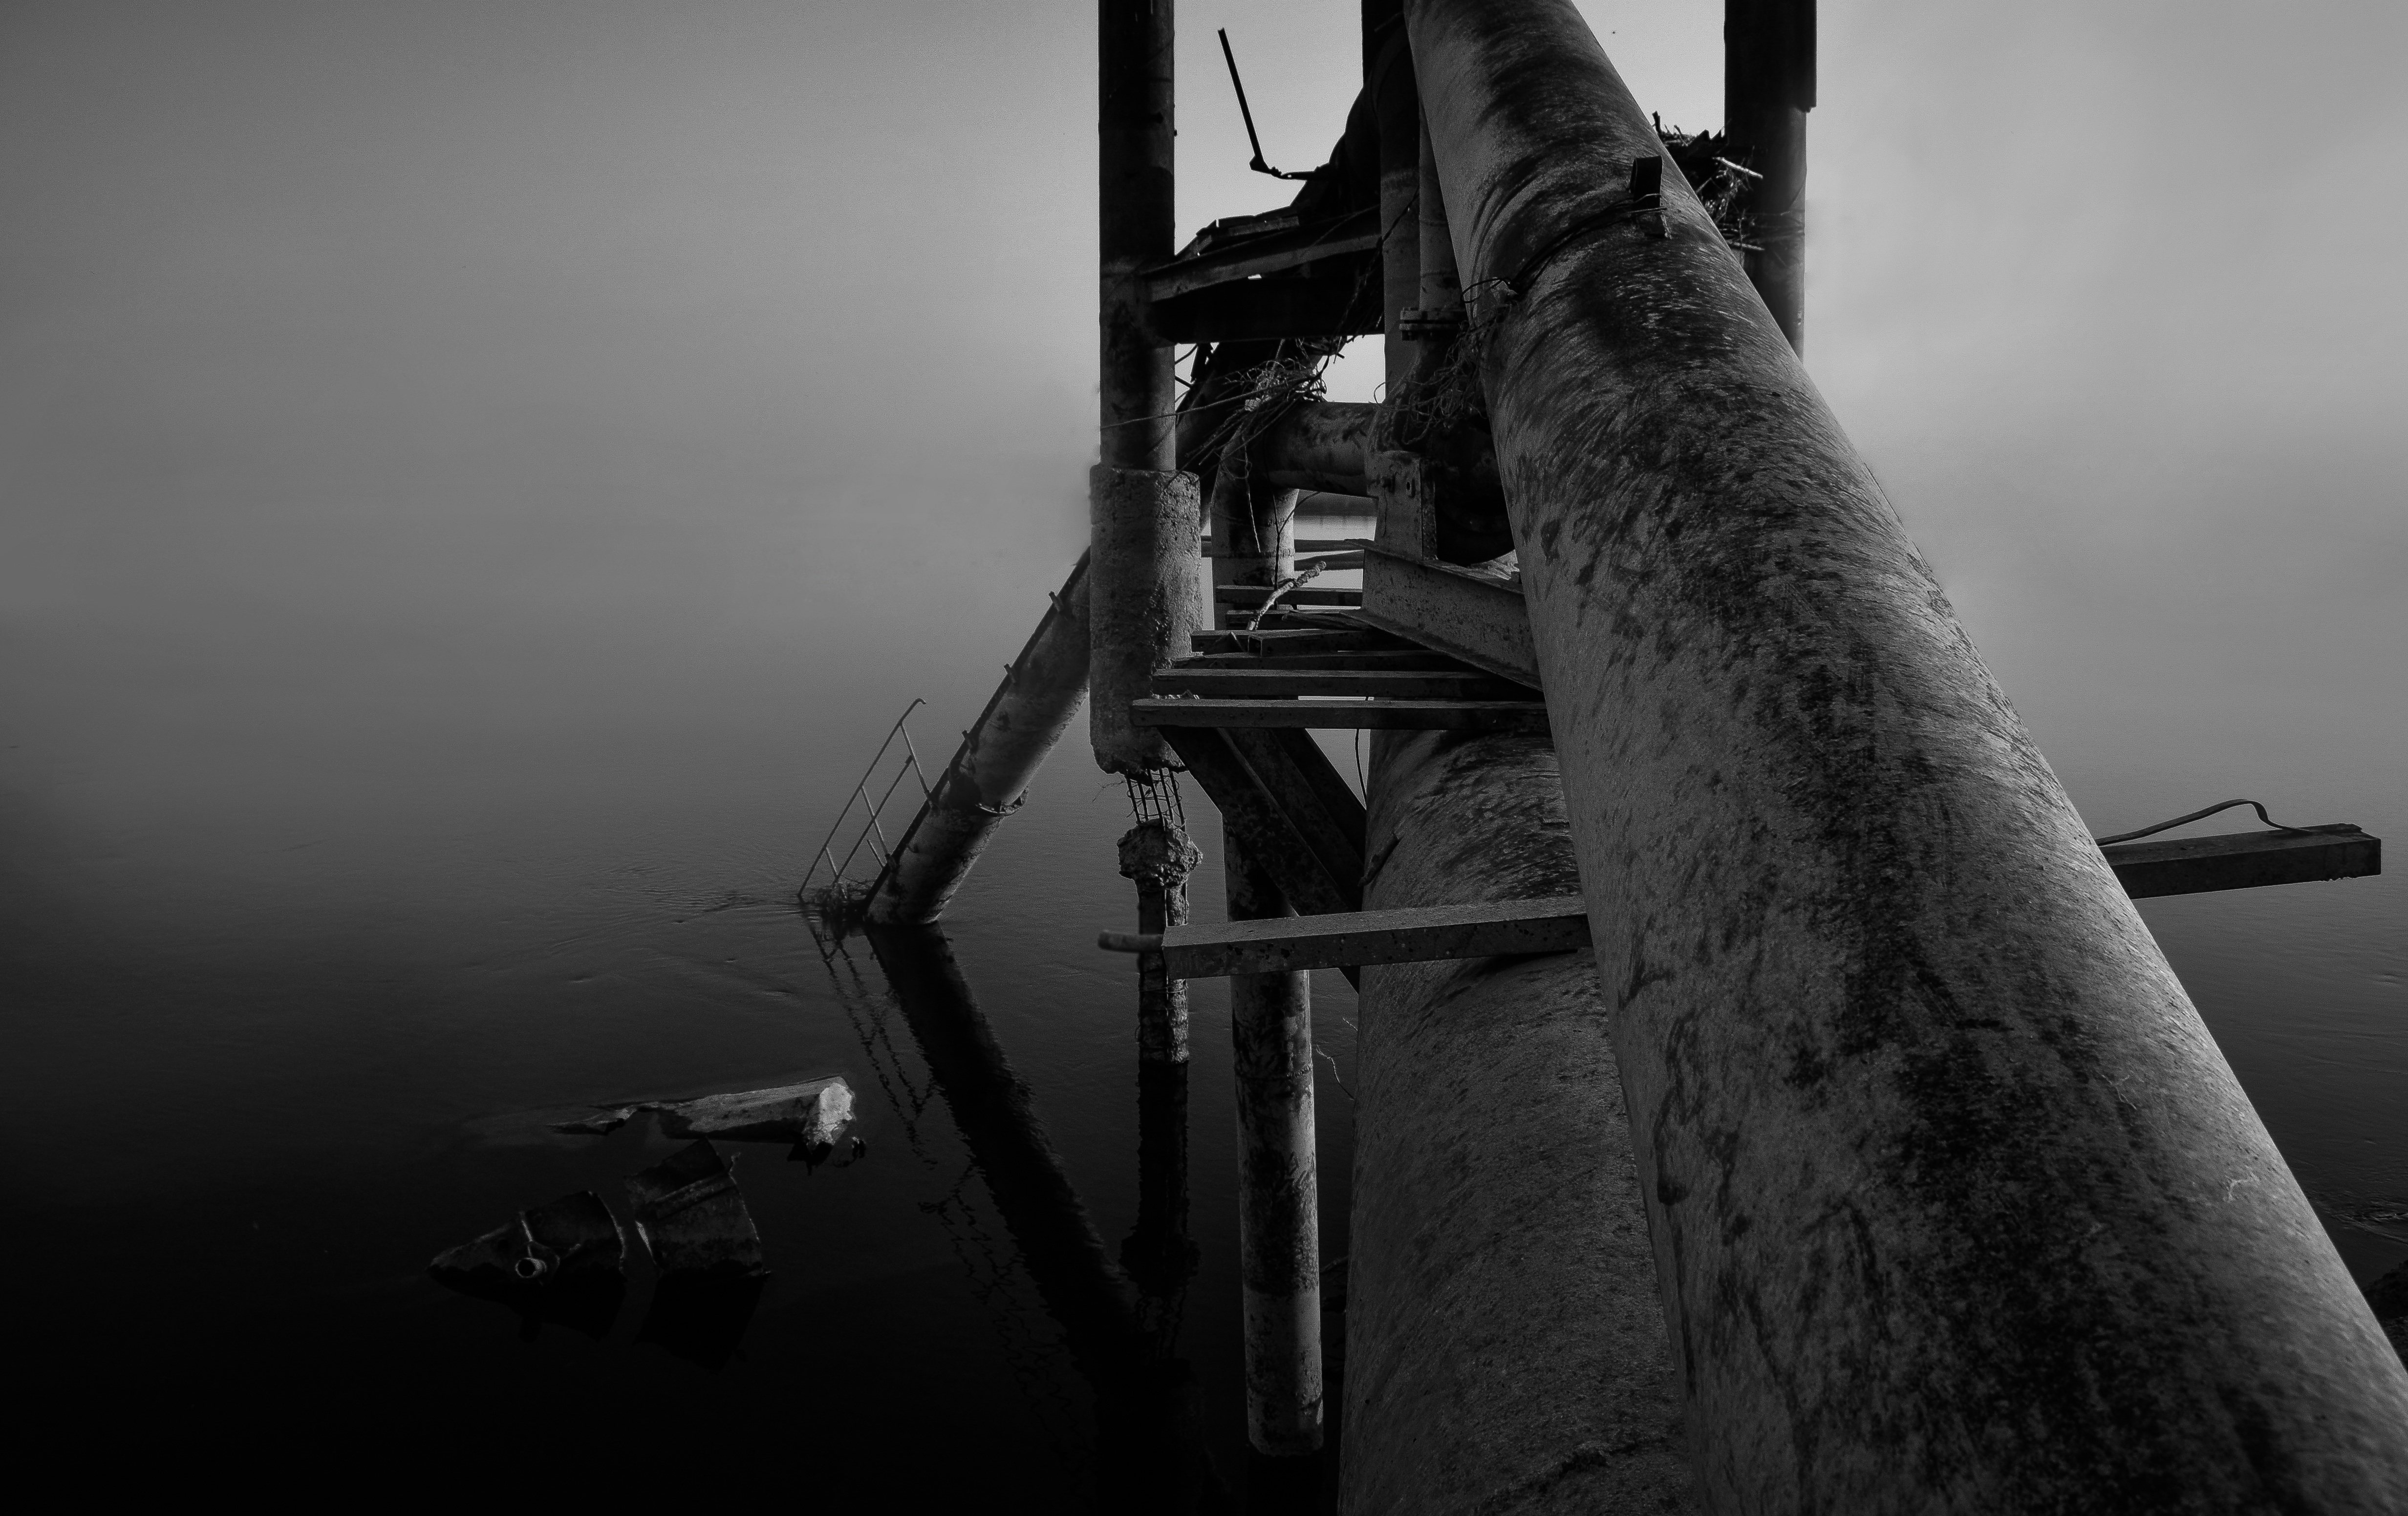
silhouette, light, black and white, white, photography, vehicle, shadow, darkness, black, monochrome, reflex camera, photograph, shape, monochrome photography, digital slr, film noir, single lens reflex camera